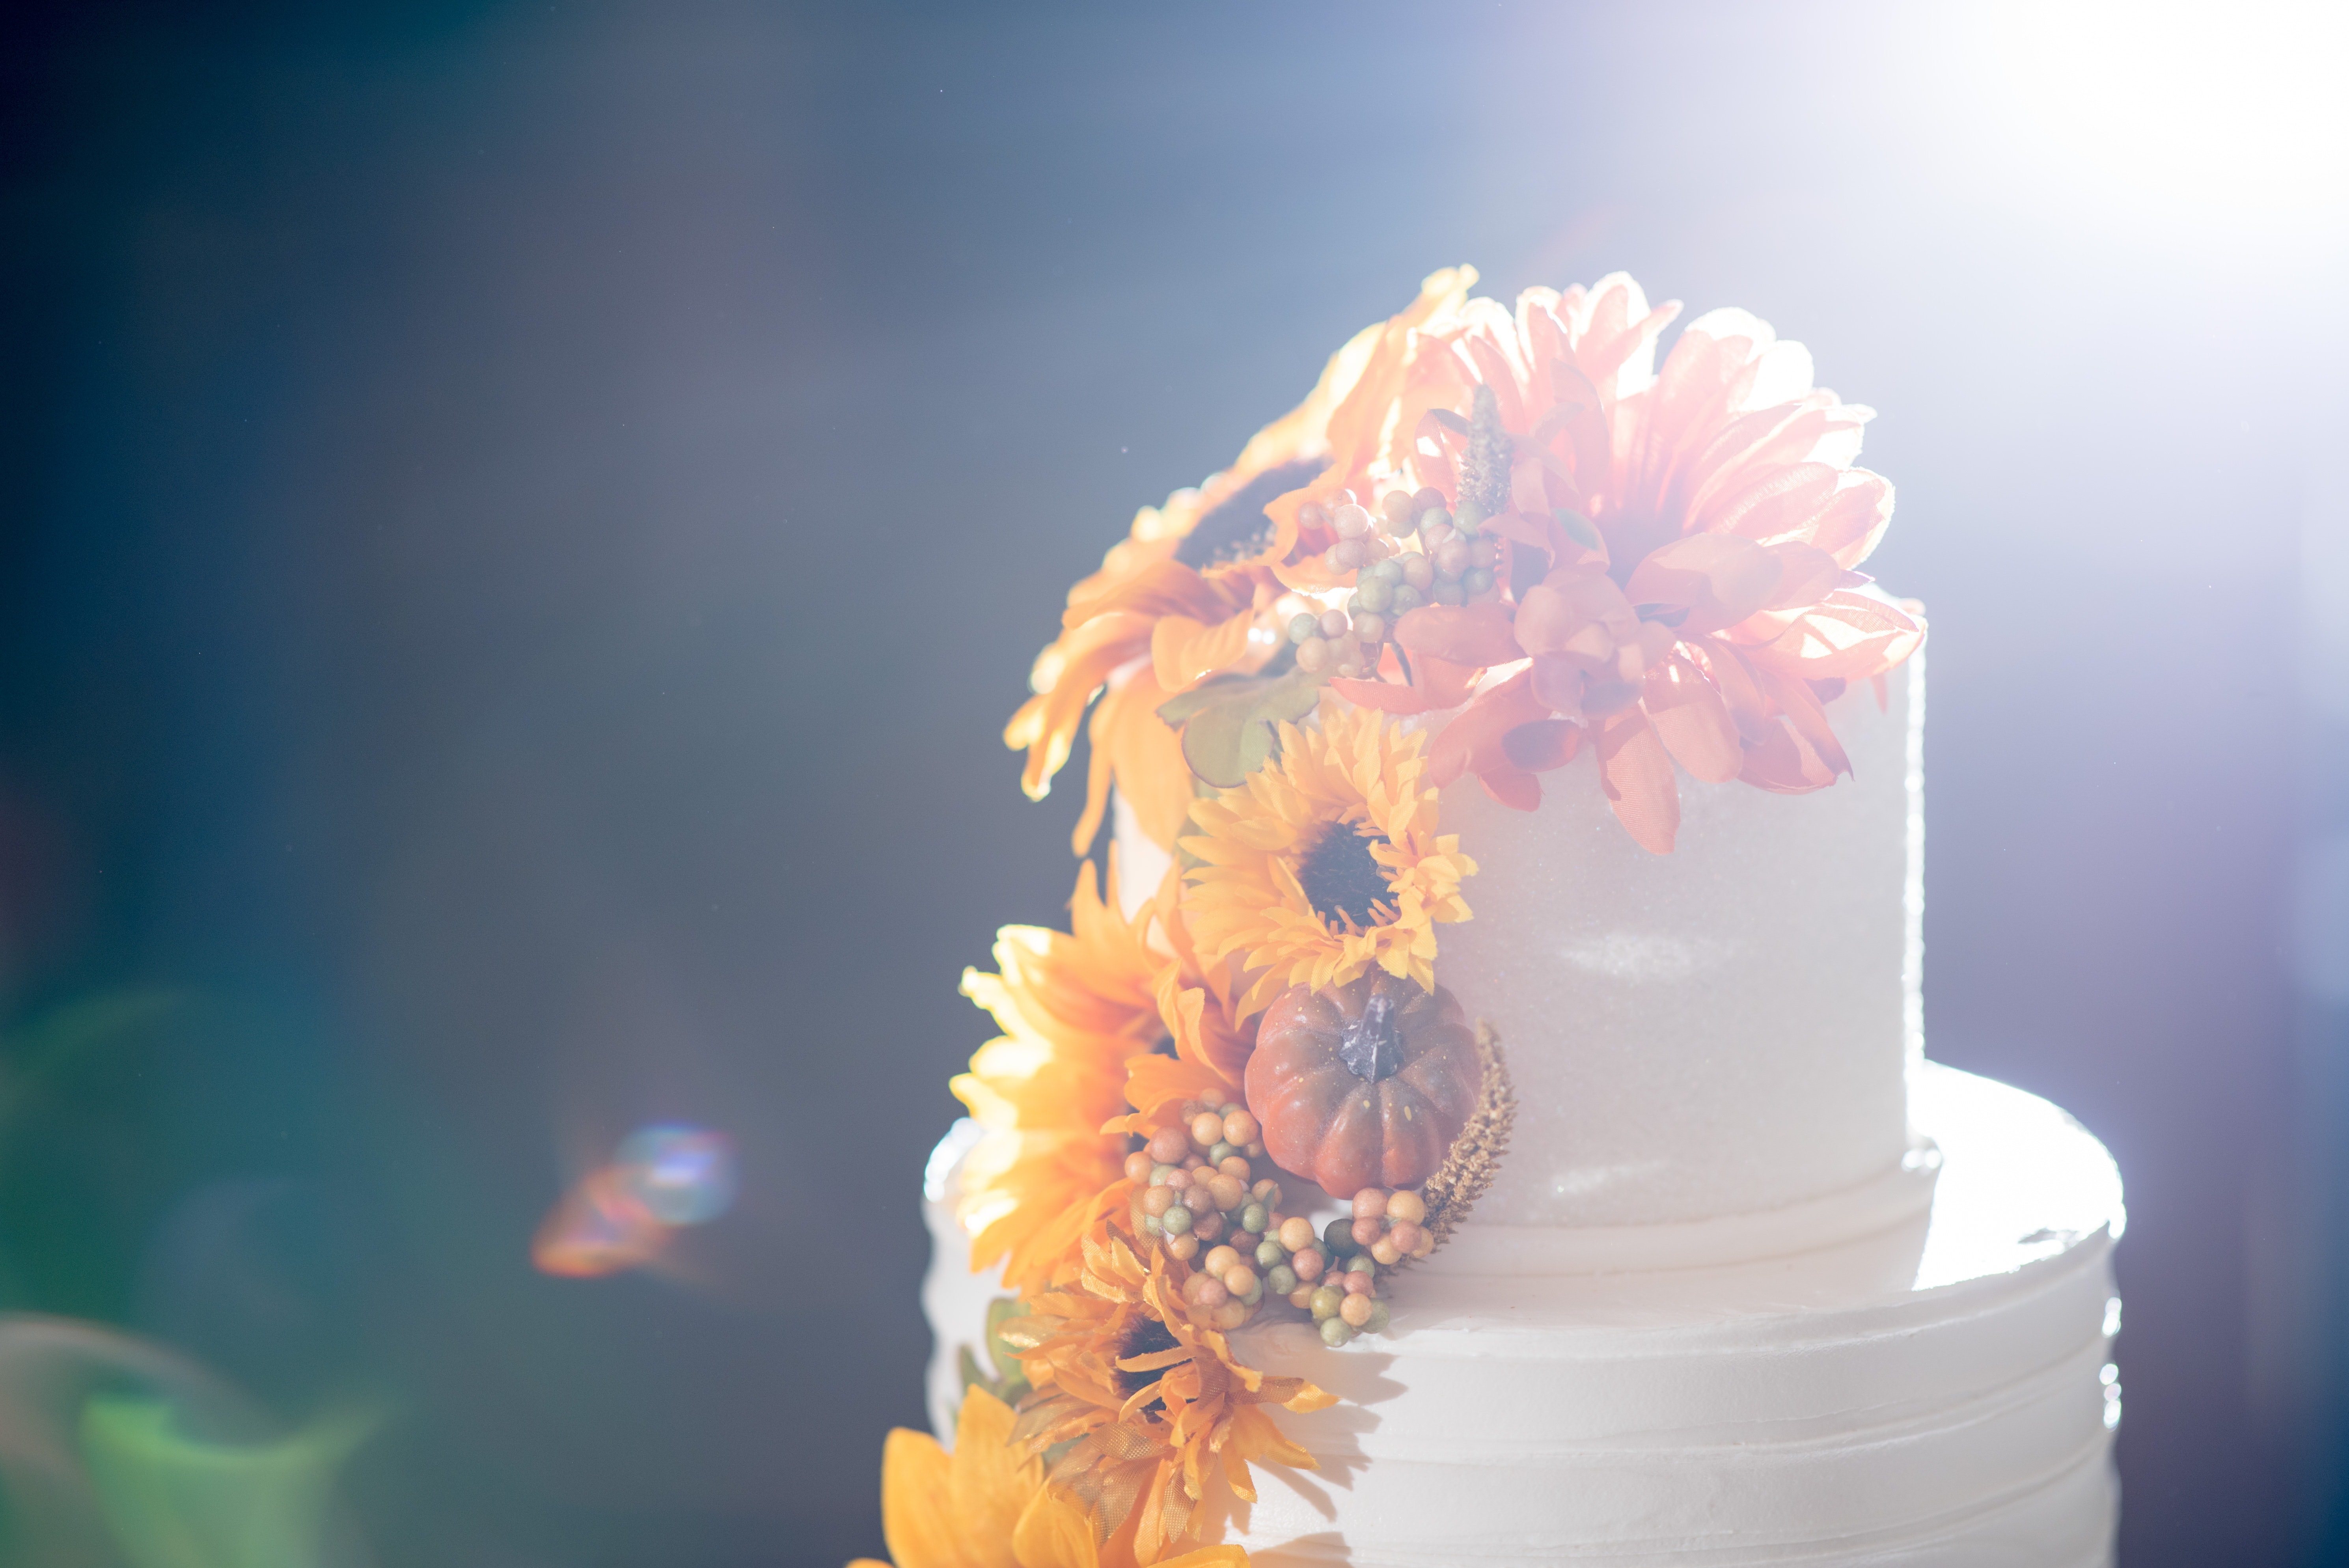
flower, cake decorating, wedding cake, wedding ceremony supply, sugar cake, cake, flower arranging, floristry, buttercream, petal, icing, floral design, flower bouquet, gerbera, centrepiece